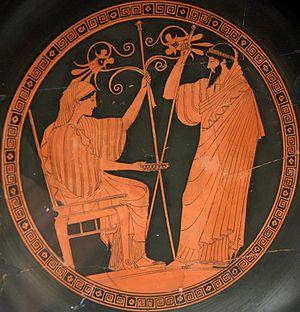
Héra et Prométhée. Médaillon d'un kylix à figures rouges de Douris, 490-480 av. J.-C. Provenance
Dans la religion grecque antique, Héra ou Héré
Dans la mythologie grecque, Prométhée est un Titan.